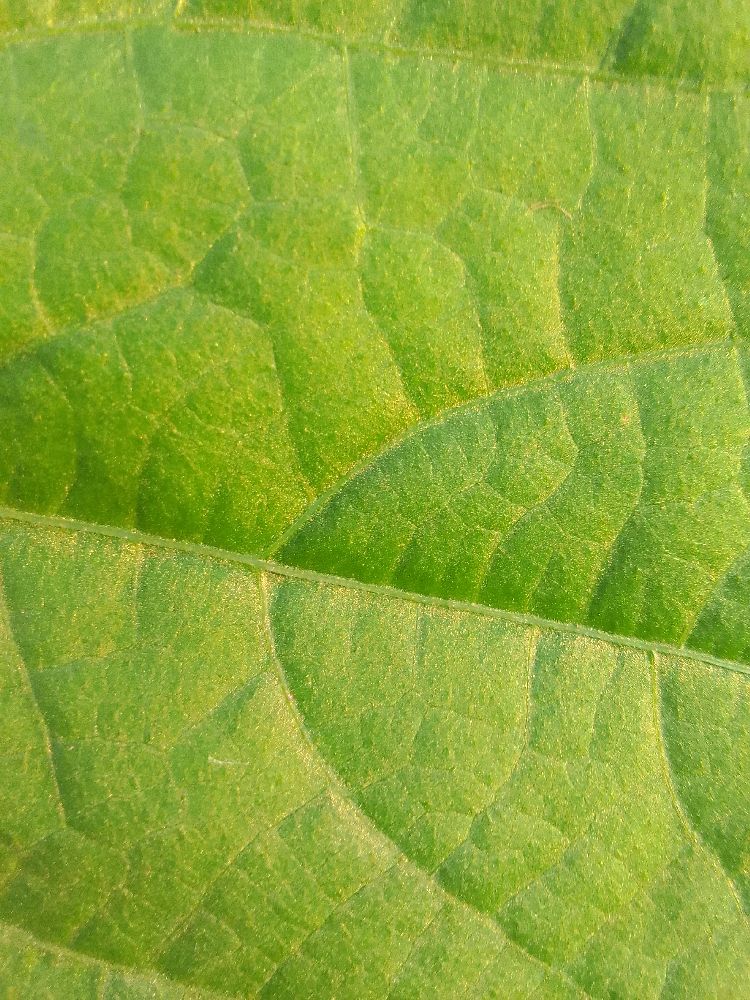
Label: healthy